Chien-Shiung Wu

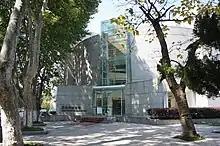
Chien-Shiung Wu Memorial Museum, Southeast University.

In 1929, Wu graduated at the top of her class and was admitted to National Central University in Nanjing. According to government regulations of the time, teacher-training college students wanting to move on to universities needed to serve as schoolteachers for one year. In Wu's case, this was only nominally enforced. She went to teach at a public school in Shanghai, the president of which was the famous philosopher Hu Shih. Hu became a very notable political icon whom Wu saw as a second father and would visit Wu when she was in the United States. Hu was previously Wu's teacher when she took a few courses at National China College and was impressed when Wu, who sat in the front seat to be noticed by her hero, finished and perfected the first three-hour assessment in less than two hours. Her elders advised her to "ignore the obstacles." This was similar to what her father always reiterated to her, "Just put your head down and keep walking forward."